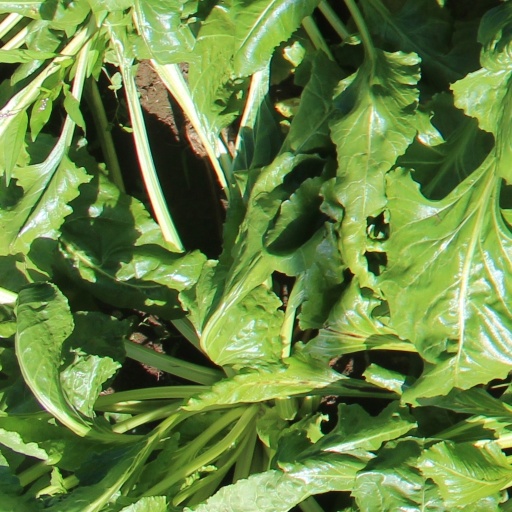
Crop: sugar beet